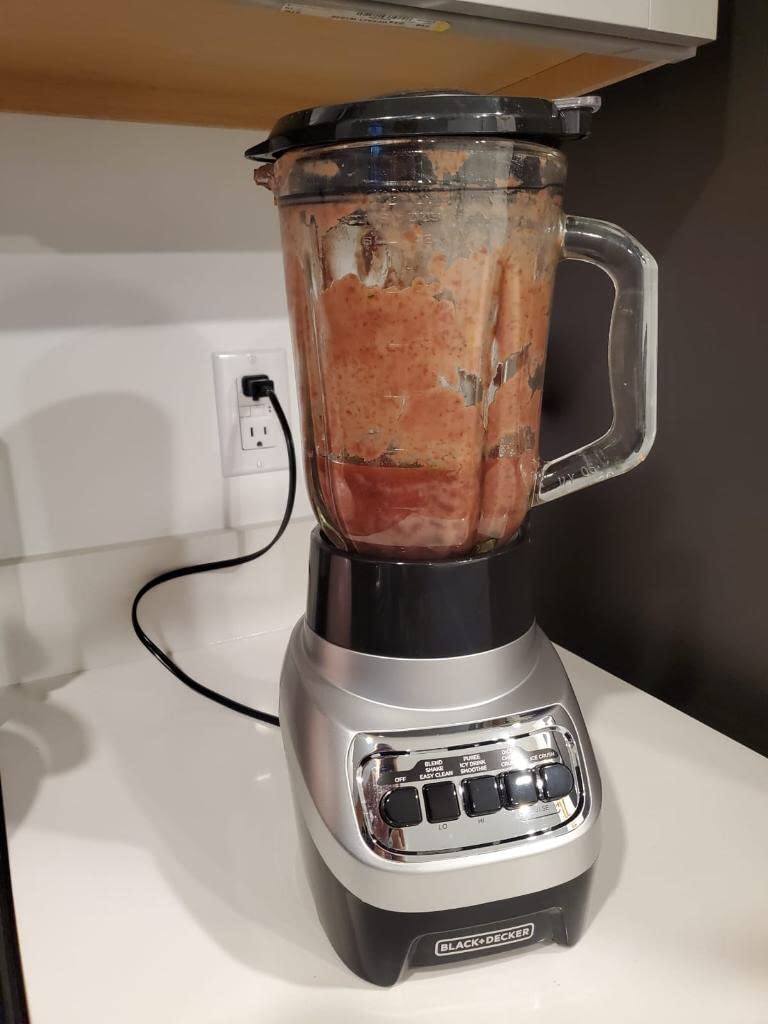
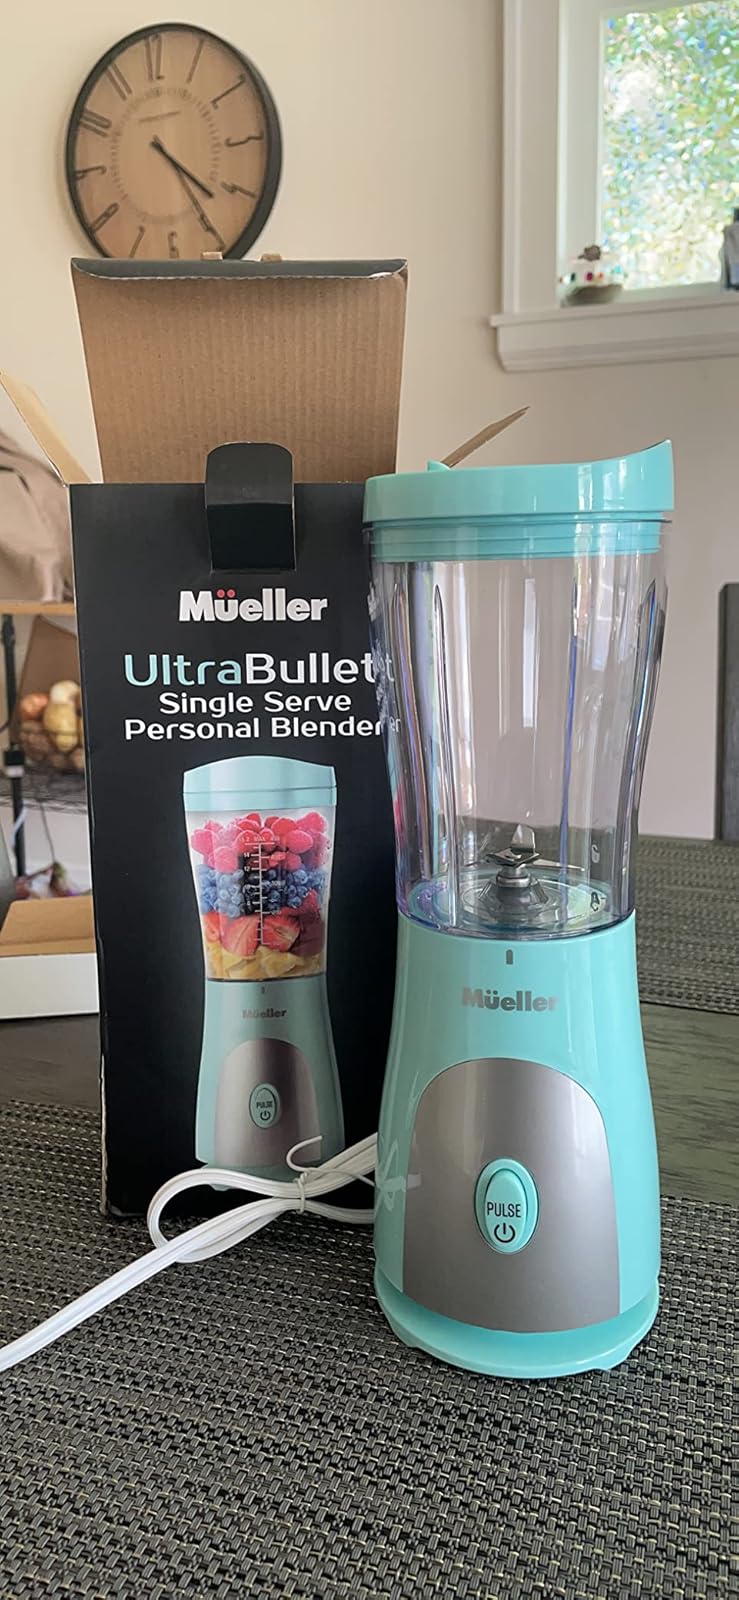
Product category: items_blender
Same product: no